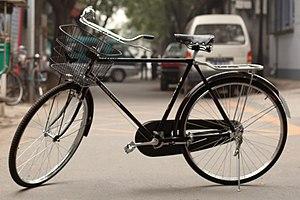
Le 5 juillet 1950, le premier Flying Pigeon était produit. Inventé par un ouvrier nommé Huo Baoji, il était basé sur le roadster modèle 1932 de chez Raleigh.
Flying Pigeon est un fabricant chinois de bicyclettes basée à Tianjin, dans le nord-est de la Chine.